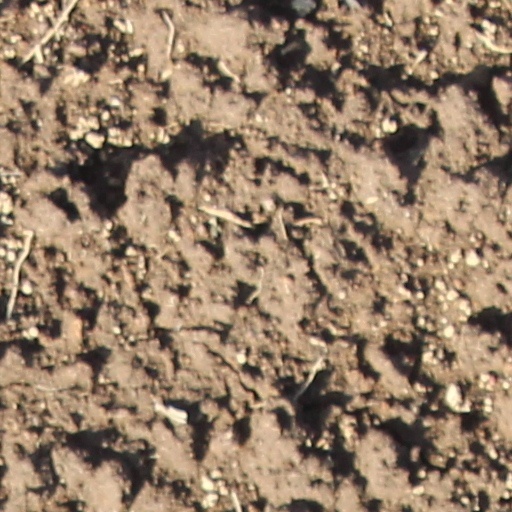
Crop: wheat